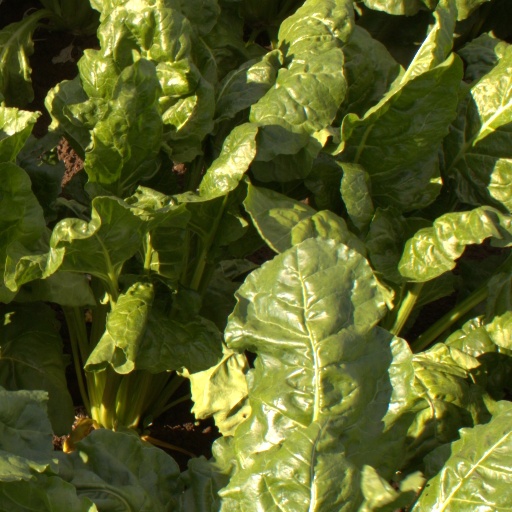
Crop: sugar beet